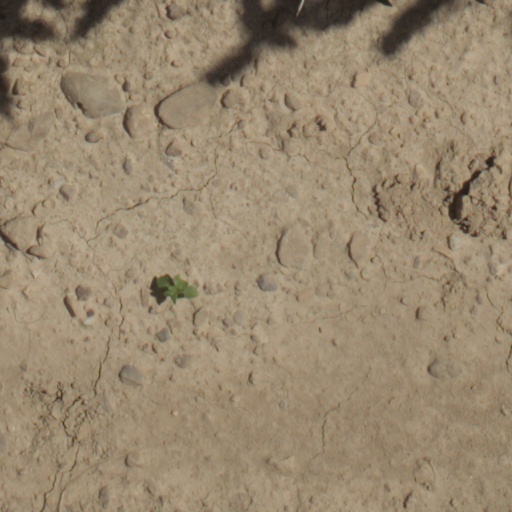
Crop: wheat